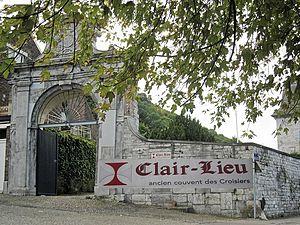
Le Couvent des Croisiers ""Le Clair-Lieu"" à Huy (Belgique)"
Les chanoines réguliers de la Sainte-Croix ou Croisiers, appelés autrefois à Paris chanoines de la Sainte-Croix de la Bretonnerie forment un institut religieux masculin de chanoines réguliers.